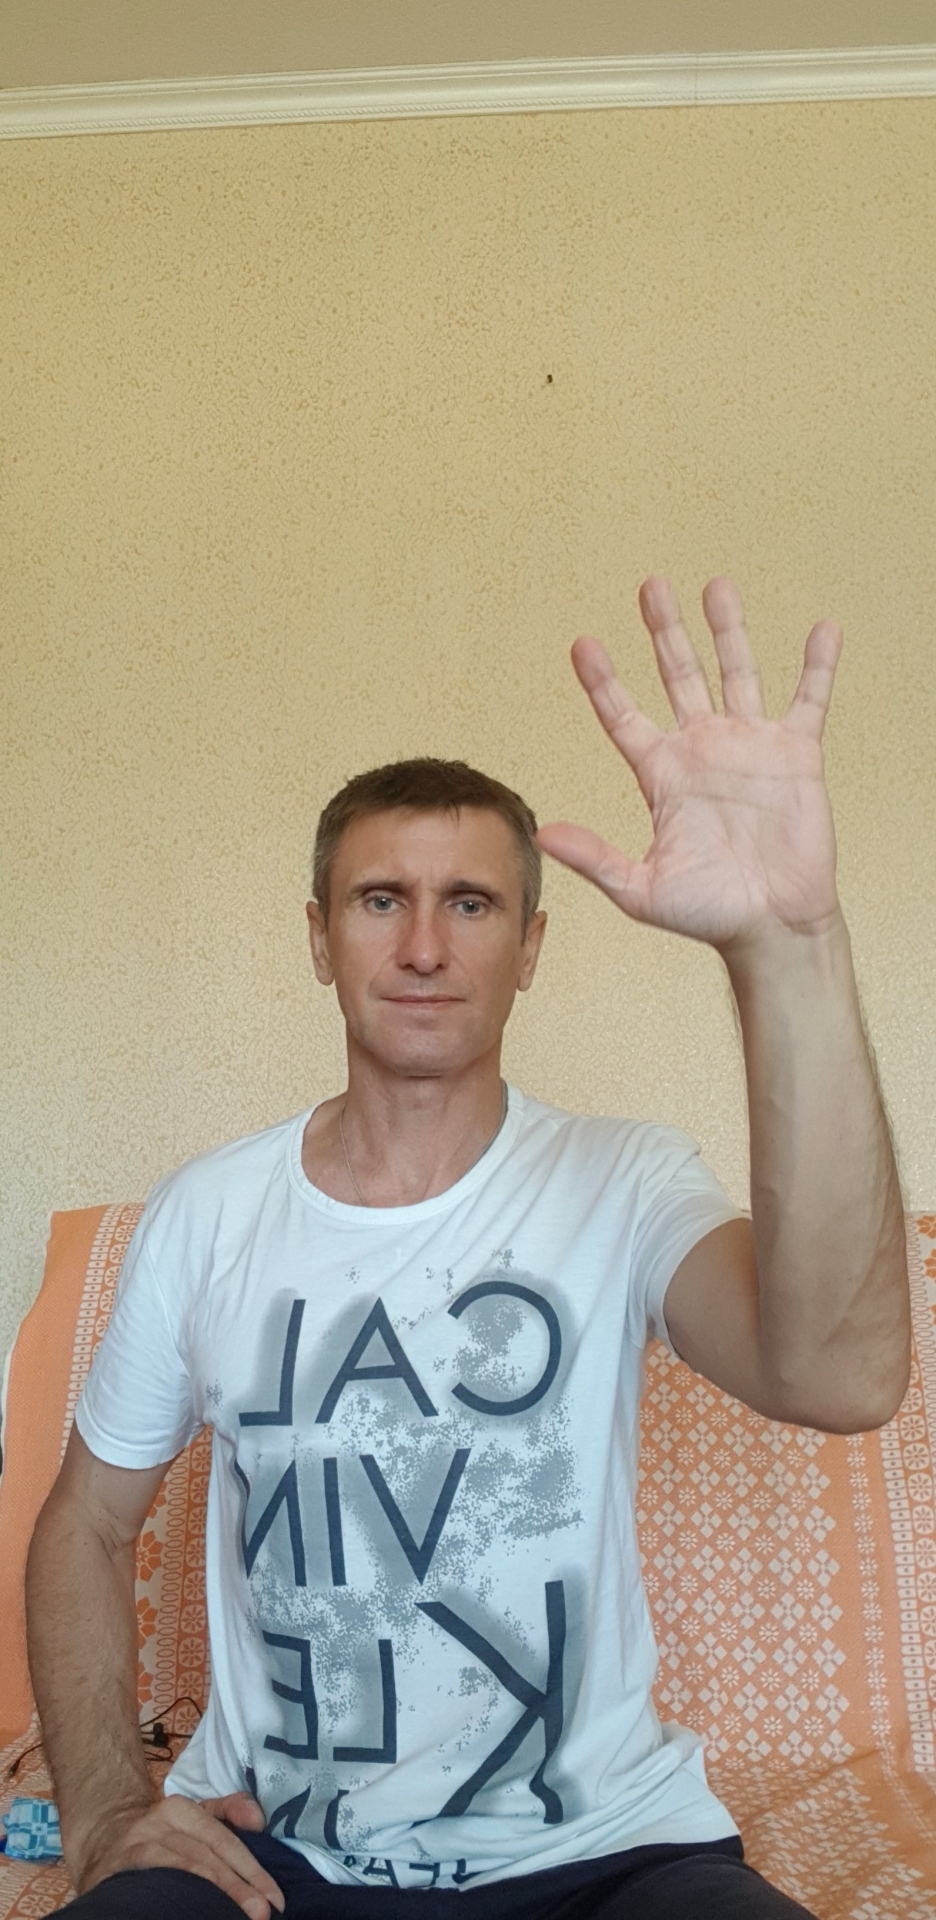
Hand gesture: palm